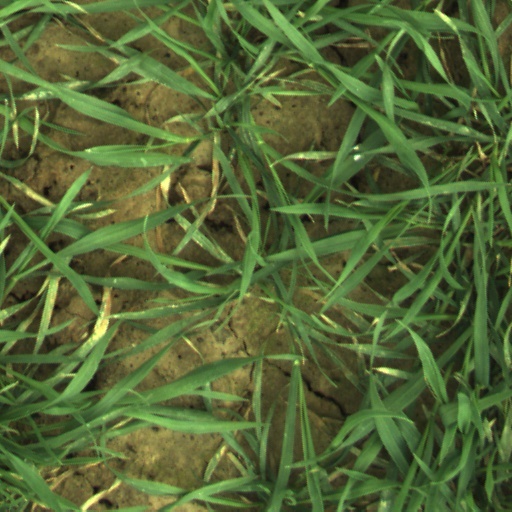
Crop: wheat